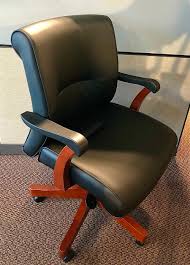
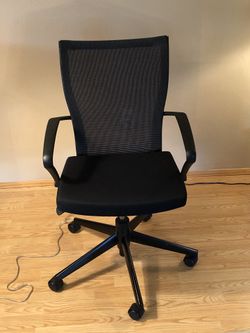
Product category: items_chair
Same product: no